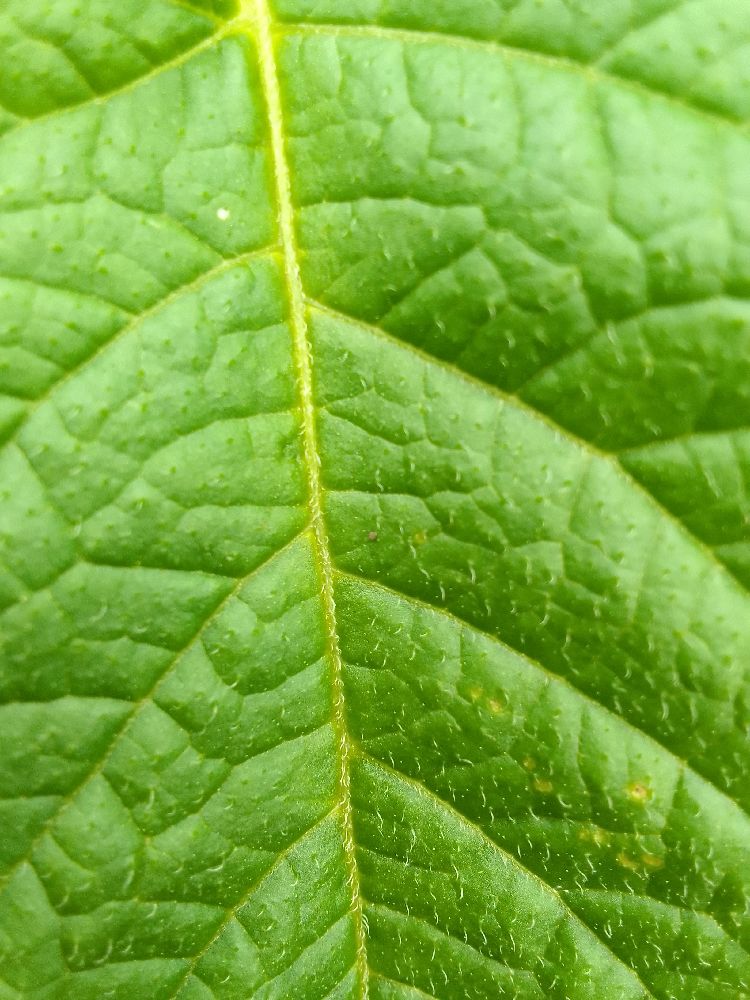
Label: Healthy